J. Harry Covington

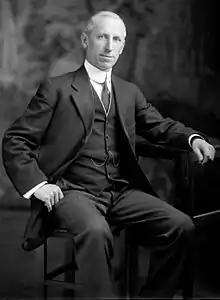

James Harry Covington (May 3, 1870 – February 4, 1942) was a United States representative from Maryland and chief justice of the Supreme Court of the District of Columbia. He founded the major law firm of Covington & Burling.